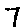
Label: 7